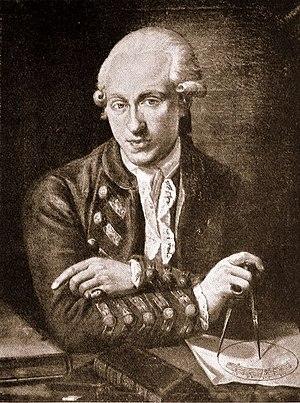
Johann Gottfried Walther né à Erfurt le 18 septembre 1684 et mort à Weimar le 23 mars 1748, est un musicien allemand, à la fois organiste, compositeur, théoricien et lexicographe de la musique. Contemporain de Johann Sebastian Bach, il est également un de ses nombreux cousins par sa mère, Marie Dorothea Lämmerhirt et lié d'amitié avec lui.
18 janvier : première représentation au théâtre du Palais-Royal de Amadis, tragédie lyrique écrite par Philippe Quinault et mise en musique par Jean-Baptiste Lully